Seiyun

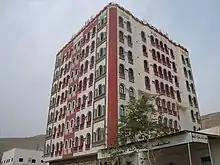
A building in Seiyun

As for its architectural development, it can be summarized as follows: In the 7th century AH, it was a small village located within the district of Shaharah - Al-Sahil. It then developed to include other buildings, and a wall was built around it during the reign of Sultan Badr Abi Tuwairq in the year 922 AH. This wall remained until the year 1347 AH.